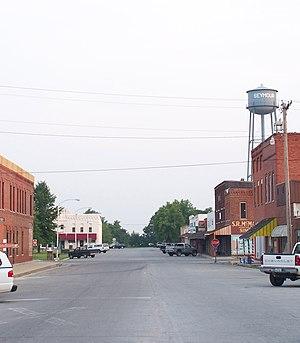
Seymour est une ville du comté de Webster, dans le Missouri, aux États-Unis. Située au sud-est du comté, elle est fondée en 1882 et incorporée en 1895.